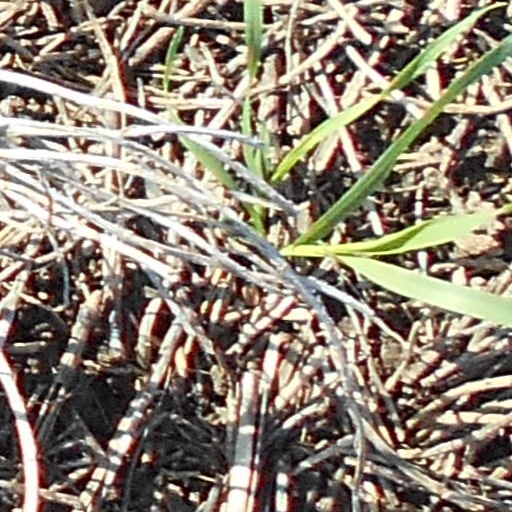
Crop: wheat